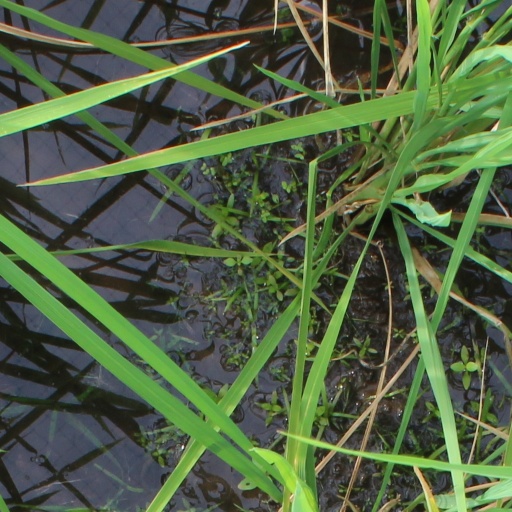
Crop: rice